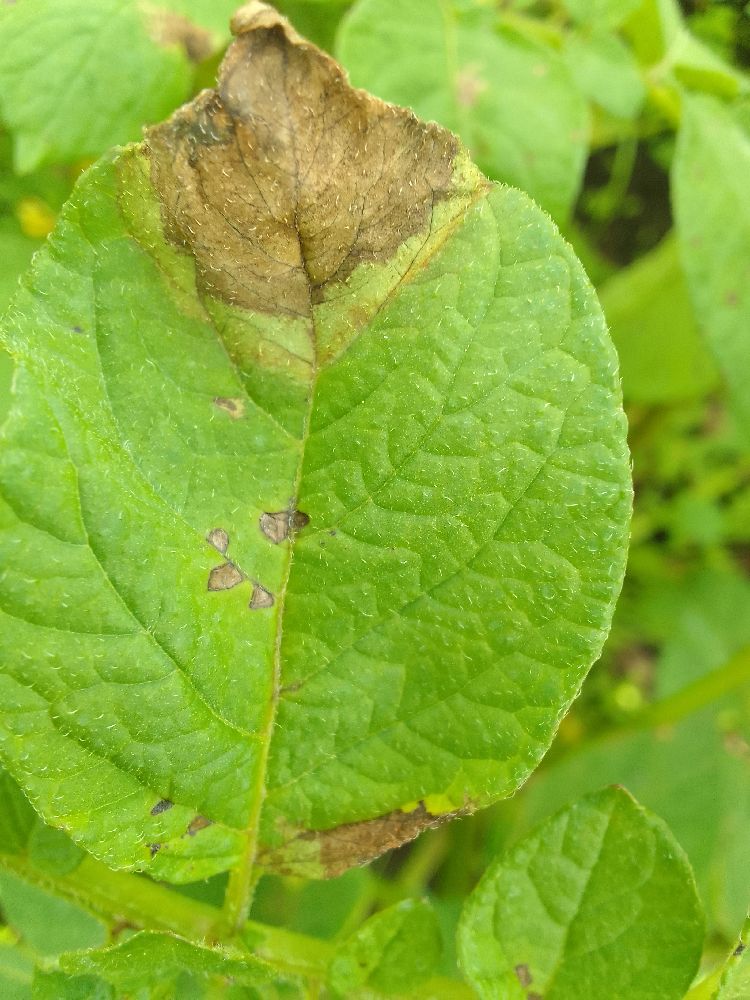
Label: Late blight